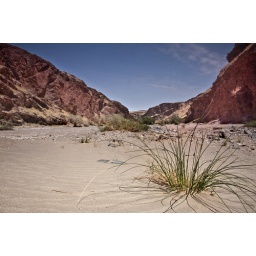
part way through a multi hour drive through desert &amp;amp; savannah we came across a dry river bed in a gorge